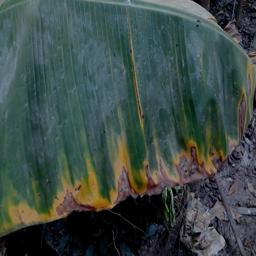
Label: POTASSIUM DEFICIENCY